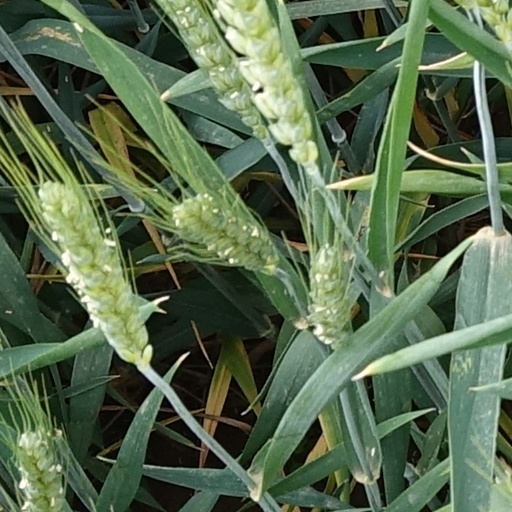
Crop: wheat